Blackmer gain cell

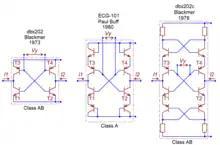
Basic four-transistor Blackmer core, Paul Buff eight-transistor core, and the eight-transistor core with logarithming error correction

The Blackmer circuit consists of two complementary log-antilog VCAs. Its four-transistor core – the Blackmer cell proper – combines two complementary current mirrors that are wired back-to-back and operate in a push-pull fashion. The lower NPN-type mirror (T1, T2) sinks input current I; the upper PNP-type mirror (T3, T4) is sourcing input current I in the opposite direction. A V multiplier thermally coupled to the core maintains around 1.5 V (2 V) across its power supply terminals and regulates its idle current ( or less in production monolithic ICs). Signal voltage is applied to terminals V and control voltage to terminals V. Operational amplifiers A1 and A2 perform same voltage-to-current and current-to-voltage converter functions as their counterparts in a unipolar log-antilog circuit, and maintain virtual ground potential at the core's input and output nodes. Values of feedback resistors are usually set at ( in early hybrid ICs); they must be equal to ensure unity gain at zero control voltage. Potentials of all of the core's nodes other than V are almost independent of input signals, which is common to all current-mode circuits, which process signal currents rather than voltages.